IBM System/36

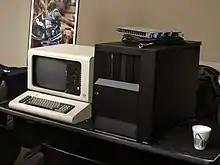
AS/400 9402-400 model with expansion module and terminal; 9402-436 were based on a 9402-400.

In 1994, IBM released the AS/400 Advanced/36 with two models (9402-236 and 9402-436). Priced as low as $7995, it was a machine that allowed System/36 users to get faster and more modern hardware while "staying 36". Based on standard AS/400 hardware, the Advanced/36 could run SSP, the operating system of the System/36, alone, or within AS/400's OS/400 as a virtual machine so that it could be upgraded to a full-blown AS/400 for just extra licensing costs. The A/36 was packaged in a black enclosure which was slightly larger than a common PC cabinet.